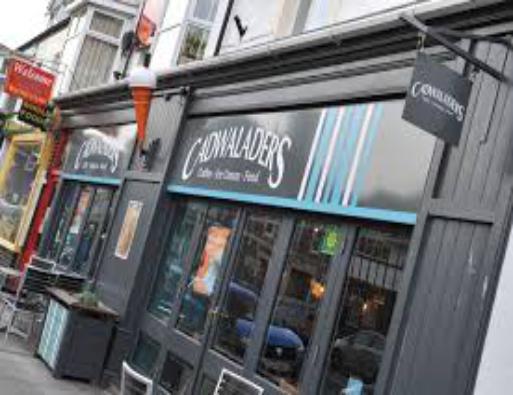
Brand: Cadwalader's Ice Cream
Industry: Food